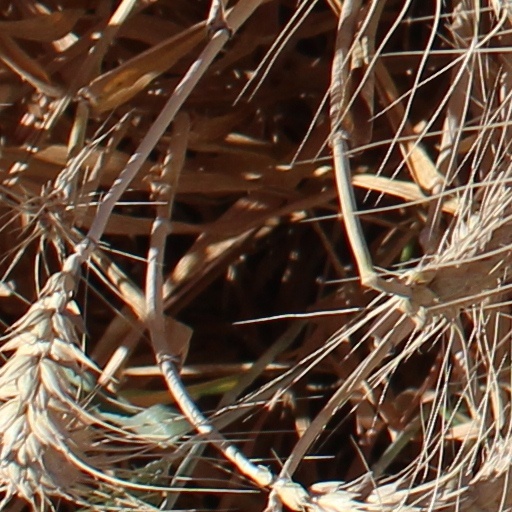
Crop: wheat